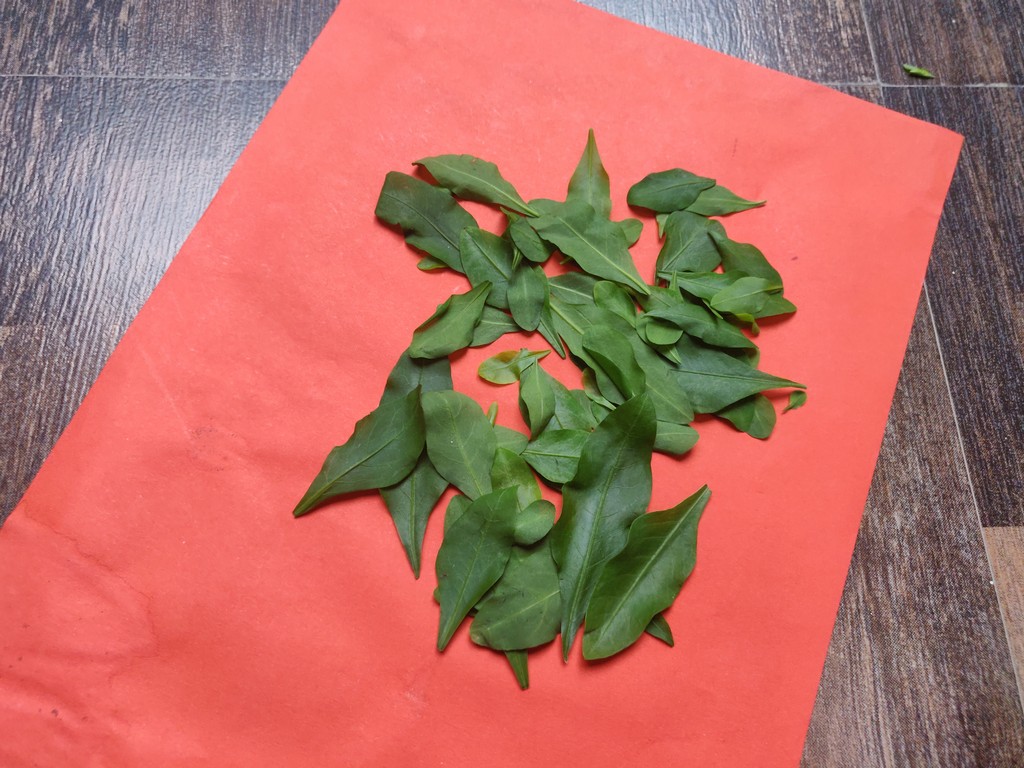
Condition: Healthy
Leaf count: multiple
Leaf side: unknown